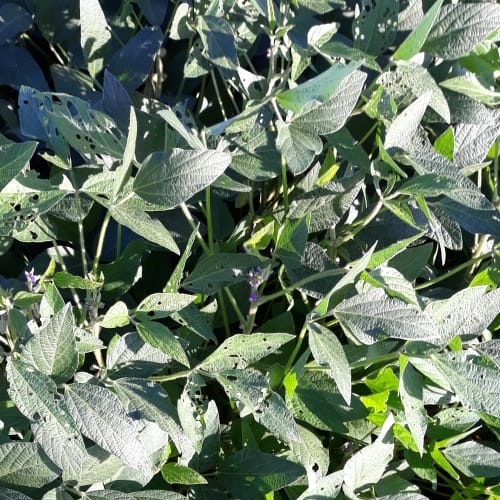
Label: Caterpillar